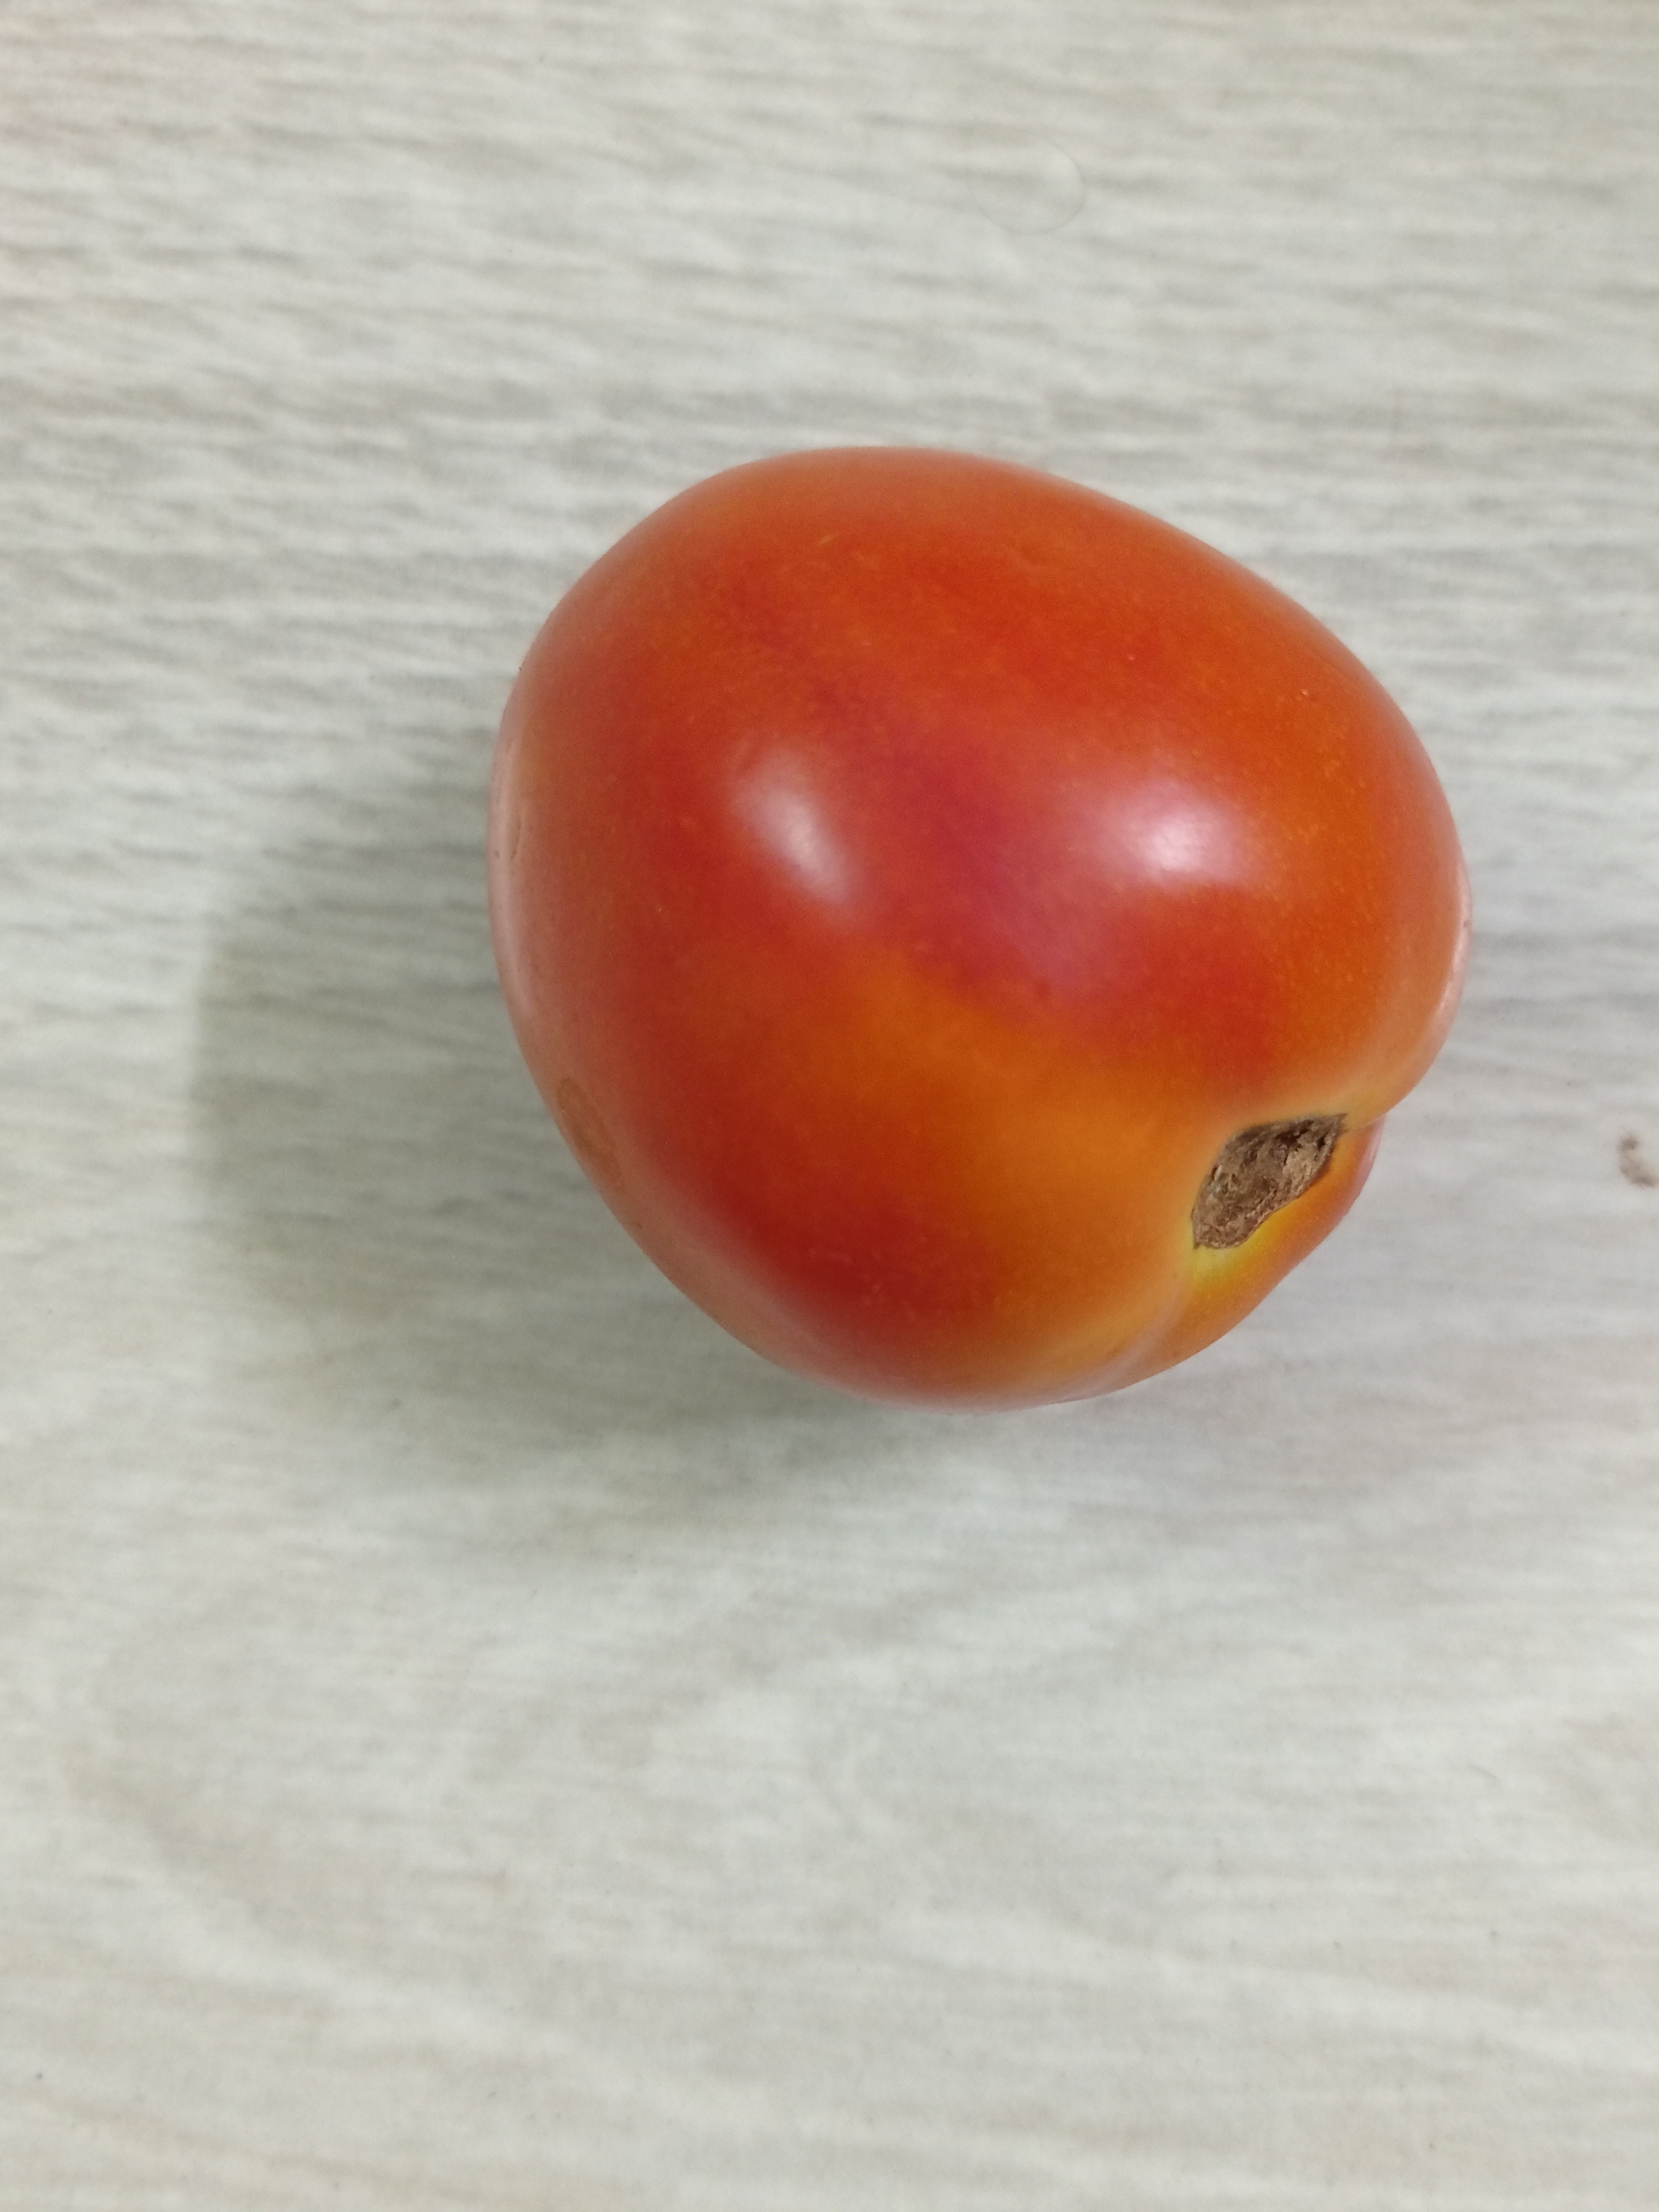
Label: Fresh